Raleigh Christian Academy

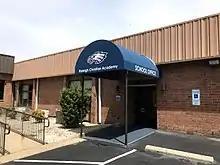
The school office of Raleigh Christian Academy

RCA offers a preschool program for children aged four. They are introduced to phonics, cursive writing, language development skills, and the Bible. Raleigh Christian Academy's stated goal is to provide essential academic skills and character traits that will prepare them for kindergarten and elementary school.